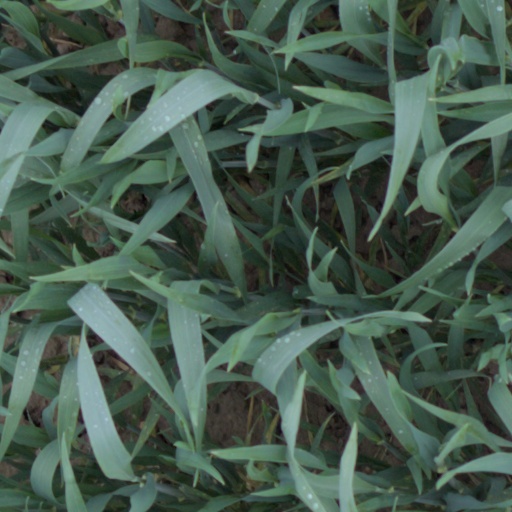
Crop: wheat